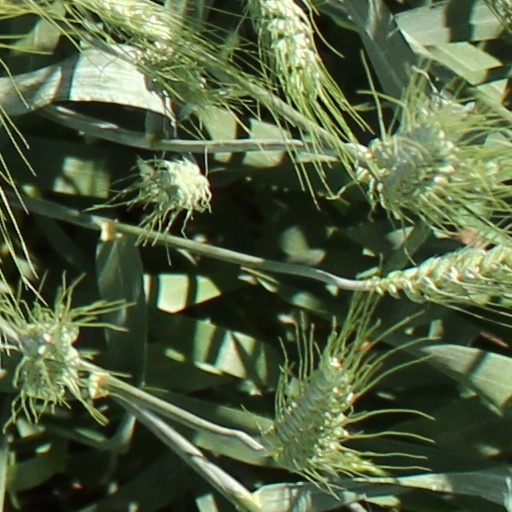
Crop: wheat